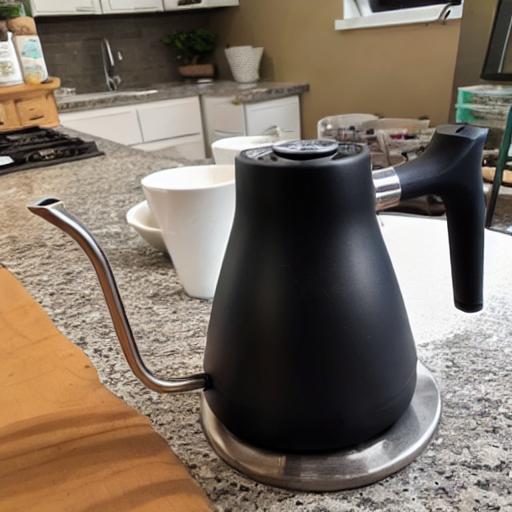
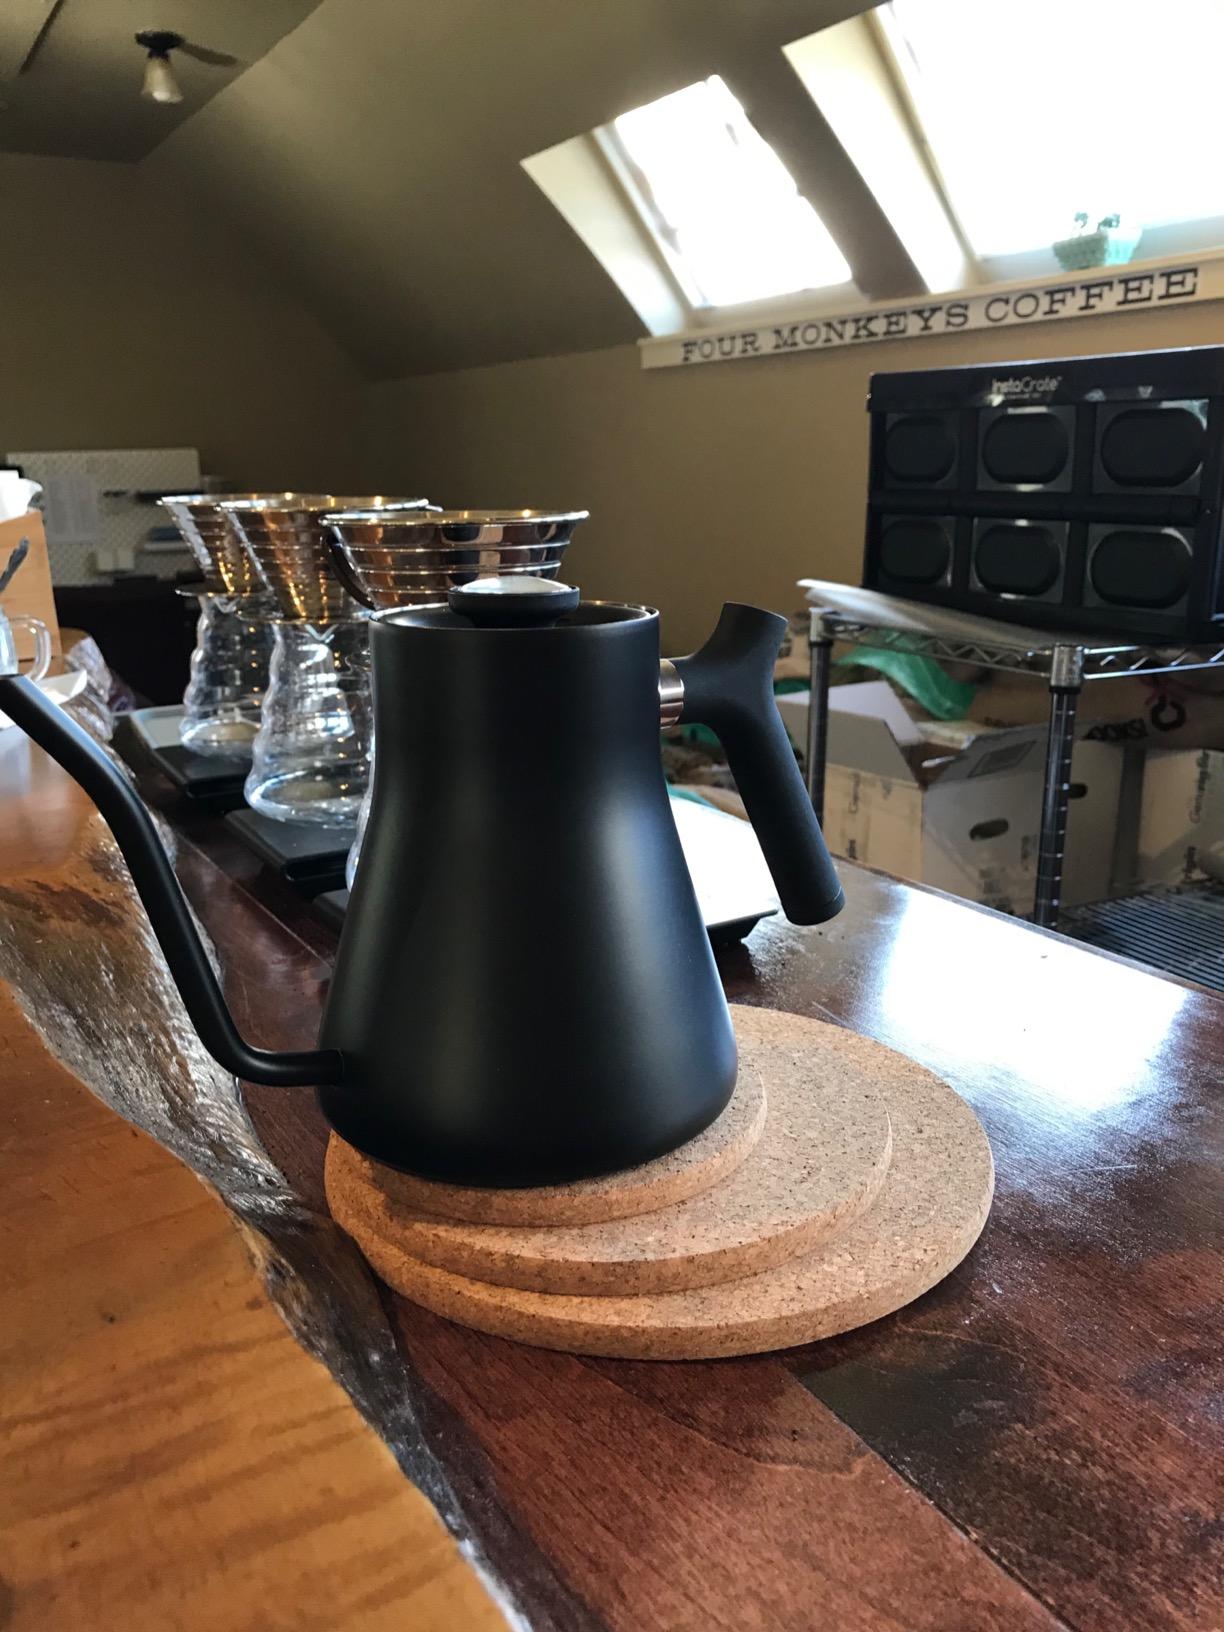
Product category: items_kettle
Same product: no